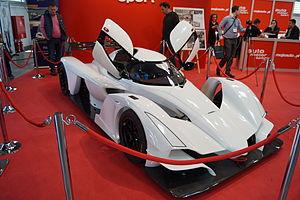
Praga était une entreprise industrielle du secteur automobile implantée à Prague, en Tchécoslovaquie. L'entreprise produisait des automobiles, des karts, des voitures de sport, des camions et des avions. le modèle Praga V3S a été un des meilleurs camions tout terrain de son époque qui a été utilisé par l'armée tchécoslovaque pendant plus d'un demi-siècle.